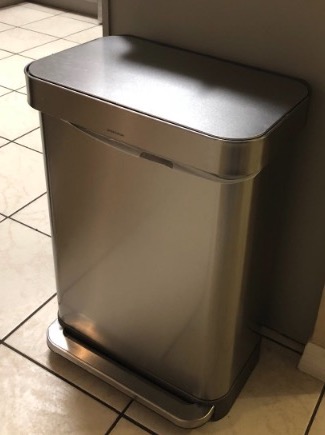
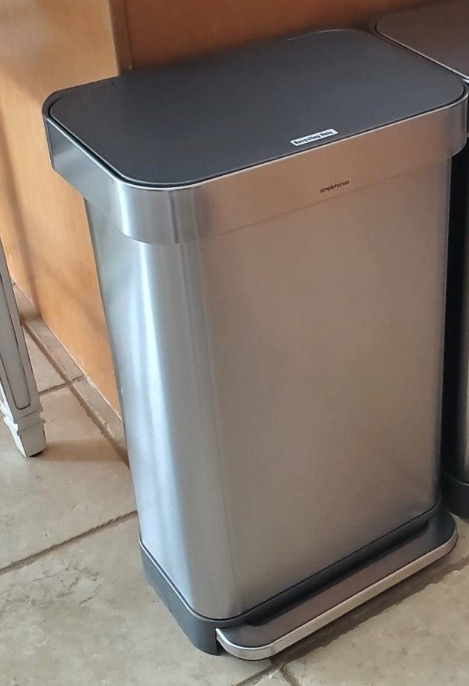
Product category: misc
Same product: yes